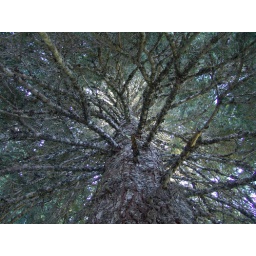
Hike to and/or around mirror lake